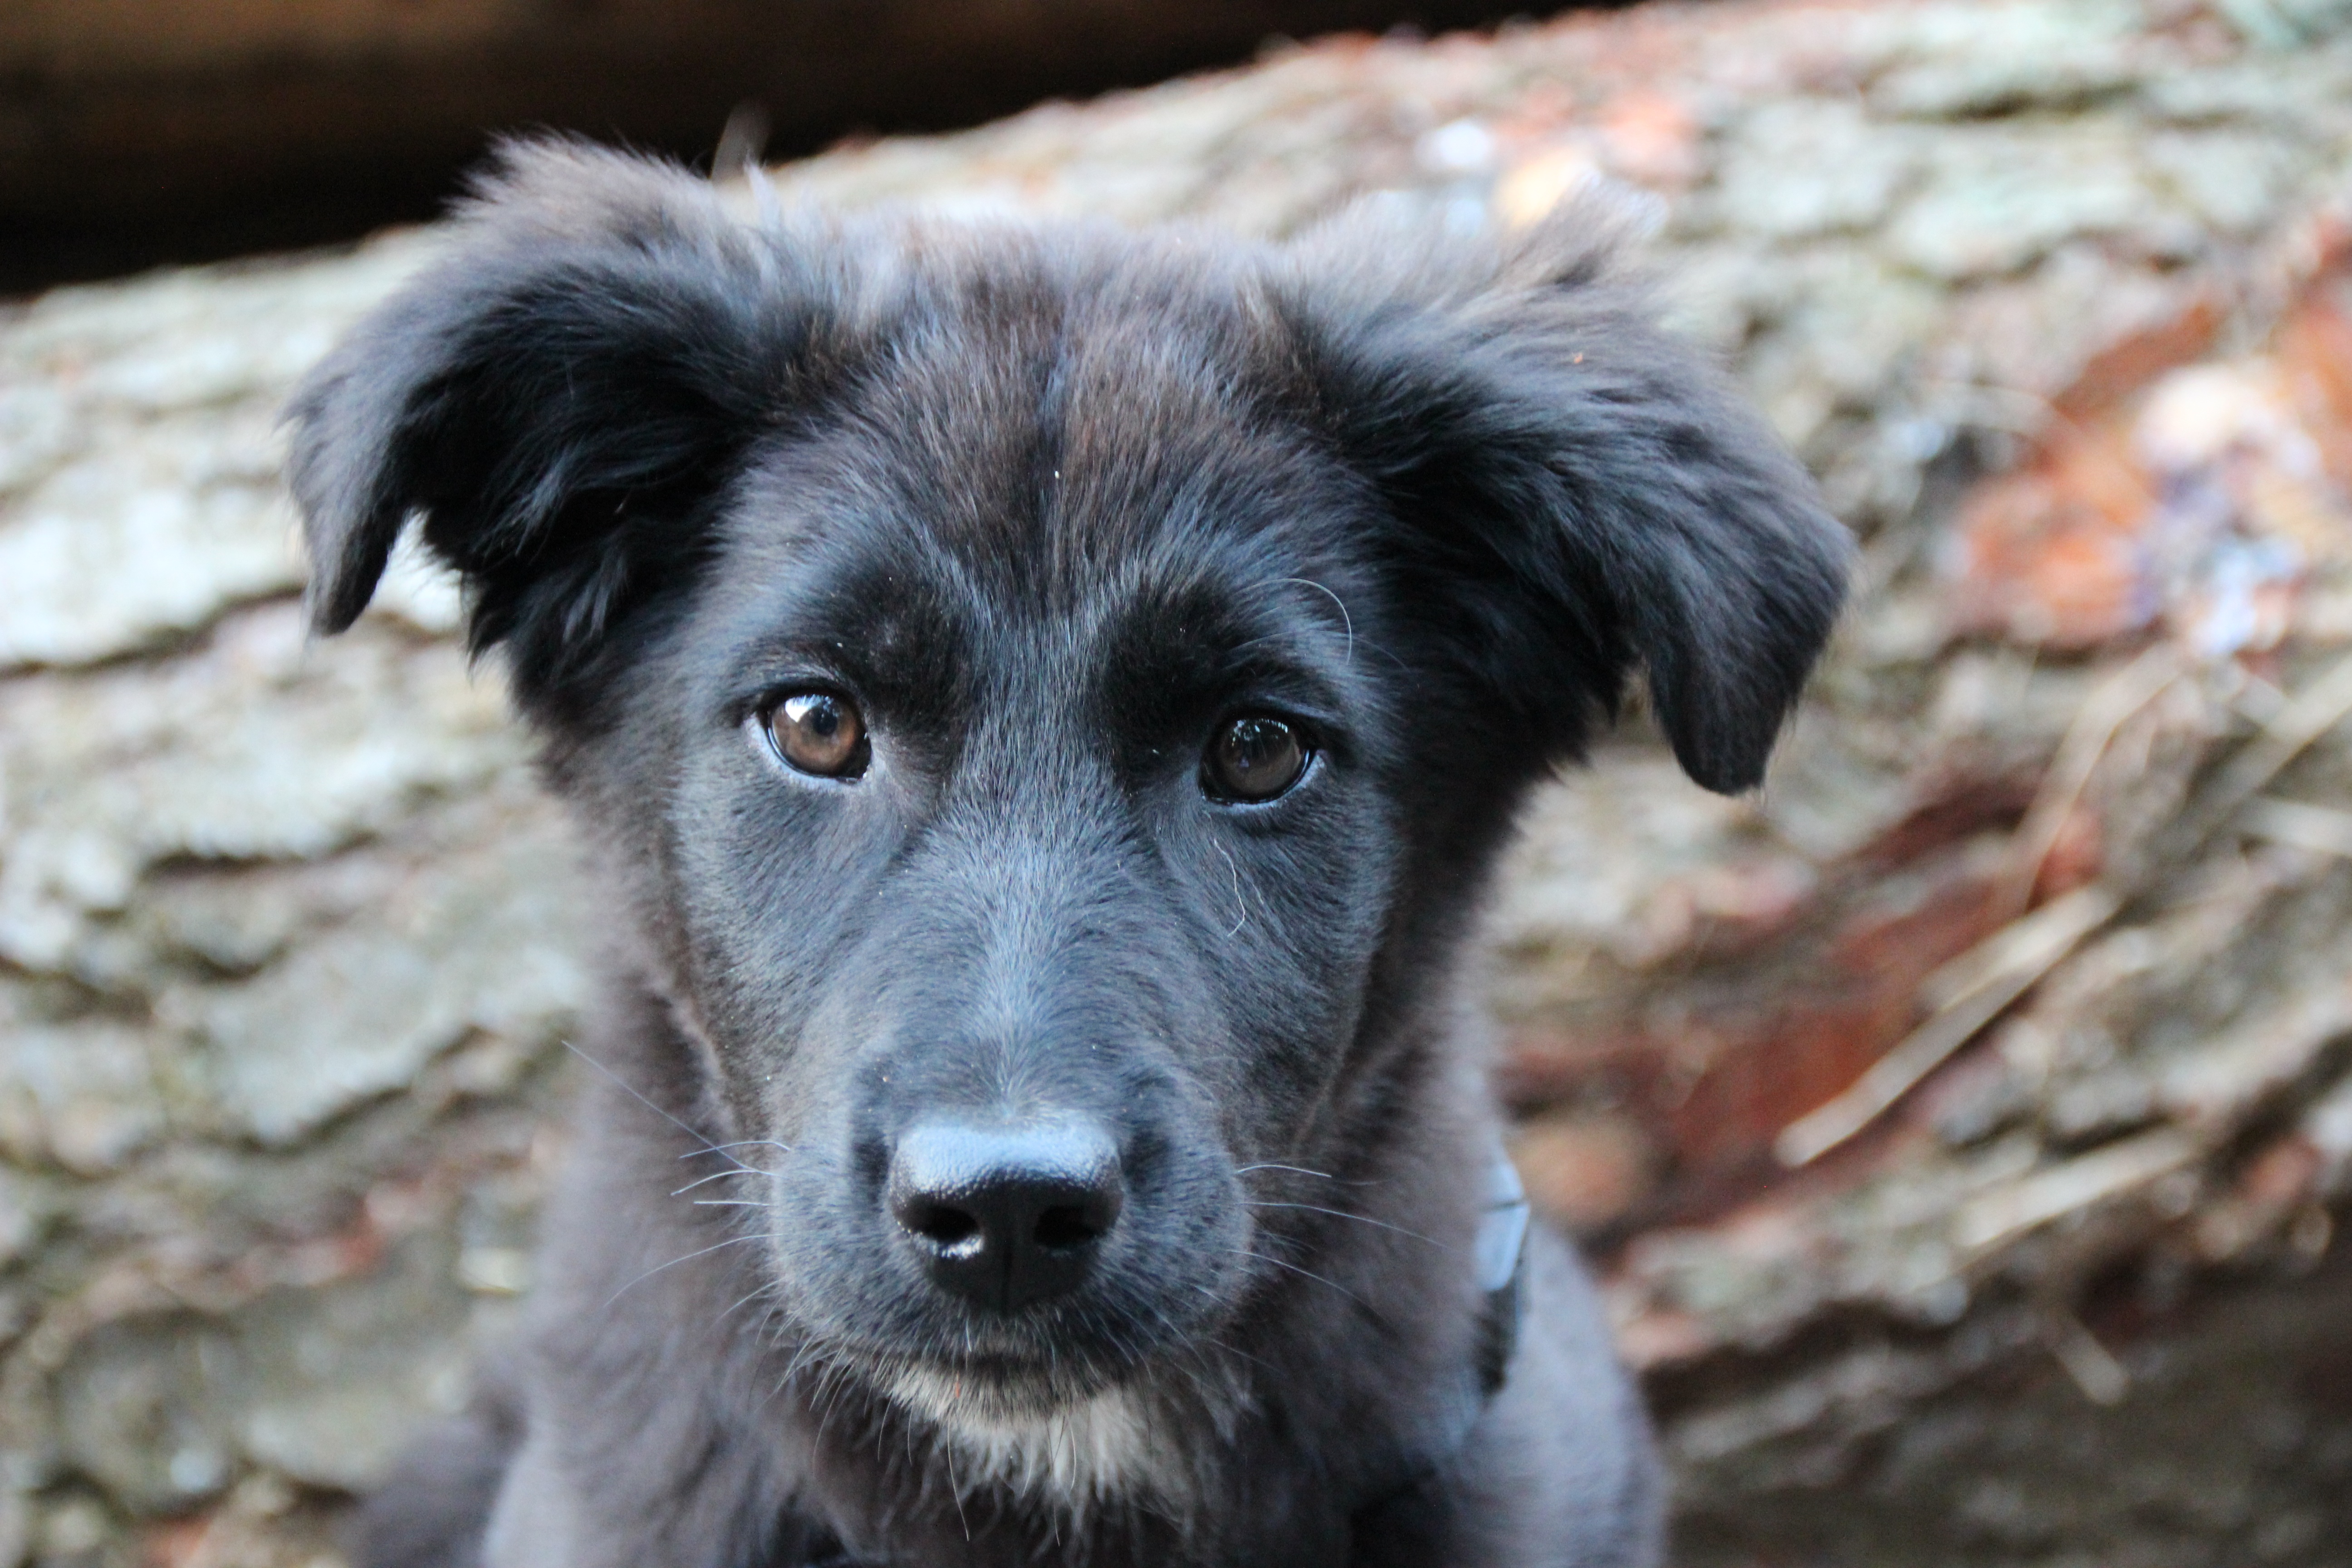
black and white, puppy, dog, cute, pet, mammal, border collie, hybrid, vertebrate, hundeportrait, mixed breed dog, street dog, dog like mammal, dog crossbreeds